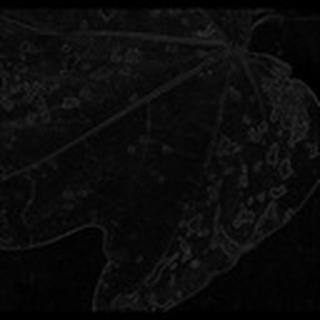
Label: cotton_target_spot